Sella Turcica (film)

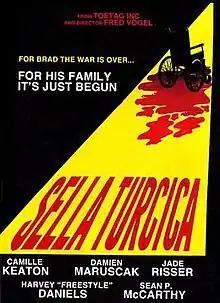
DVD released by Toetag Pictures

Sella Turcica is a 2010 horror film written and directed by Fred Vogel, and co-written by Shelby Vogel and Don Moore.